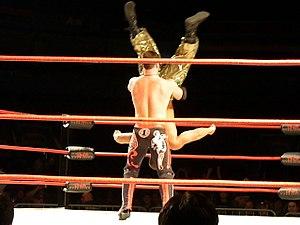
Le facebuster est une prise de catch dans laquelle l'attaquant force le visage de son adversaire vers le bas. Cette prise est une attaque comme un DDT ou un cutter.